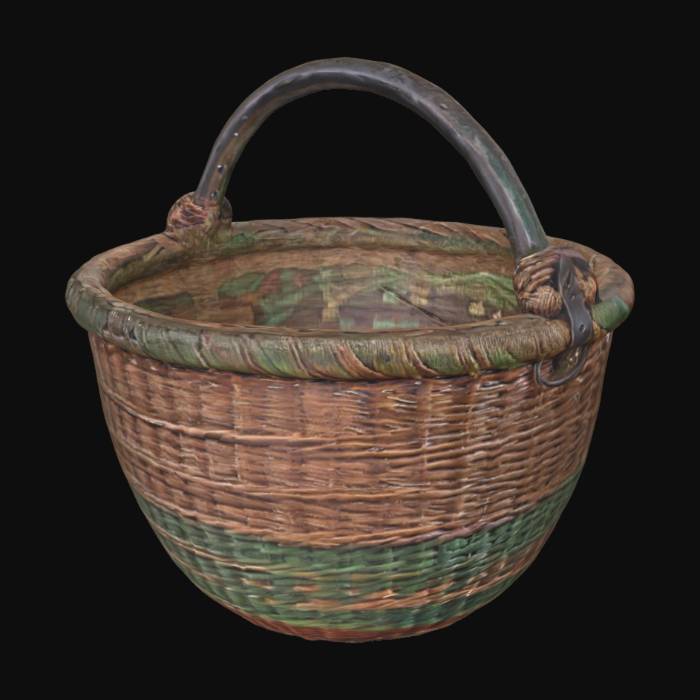
미적 점수 (1~10점): 5